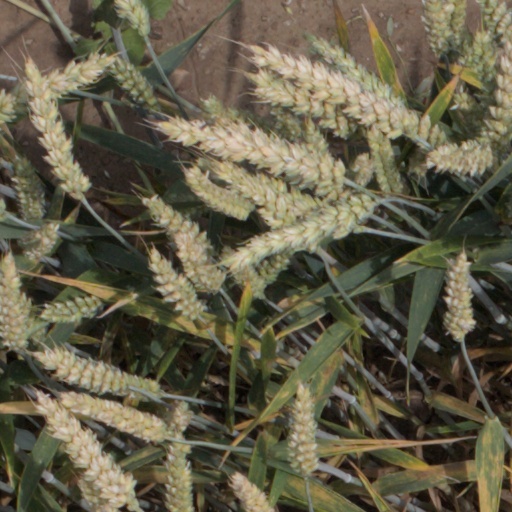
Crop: wheat